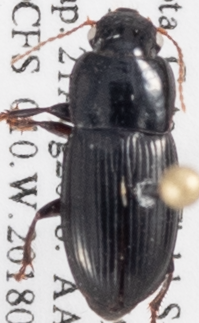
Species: Harpalus somnulentus
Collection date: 2018-08-21
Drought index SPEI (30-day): -0.36
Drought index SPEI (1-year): -0.492
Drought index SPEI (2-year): -0.54